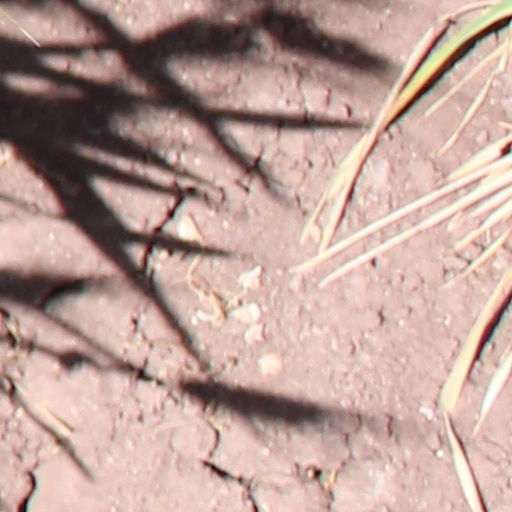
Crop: wheat